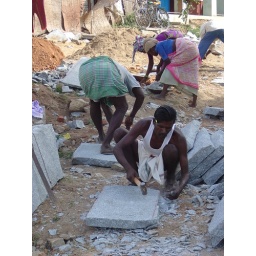
building a road in Hampi